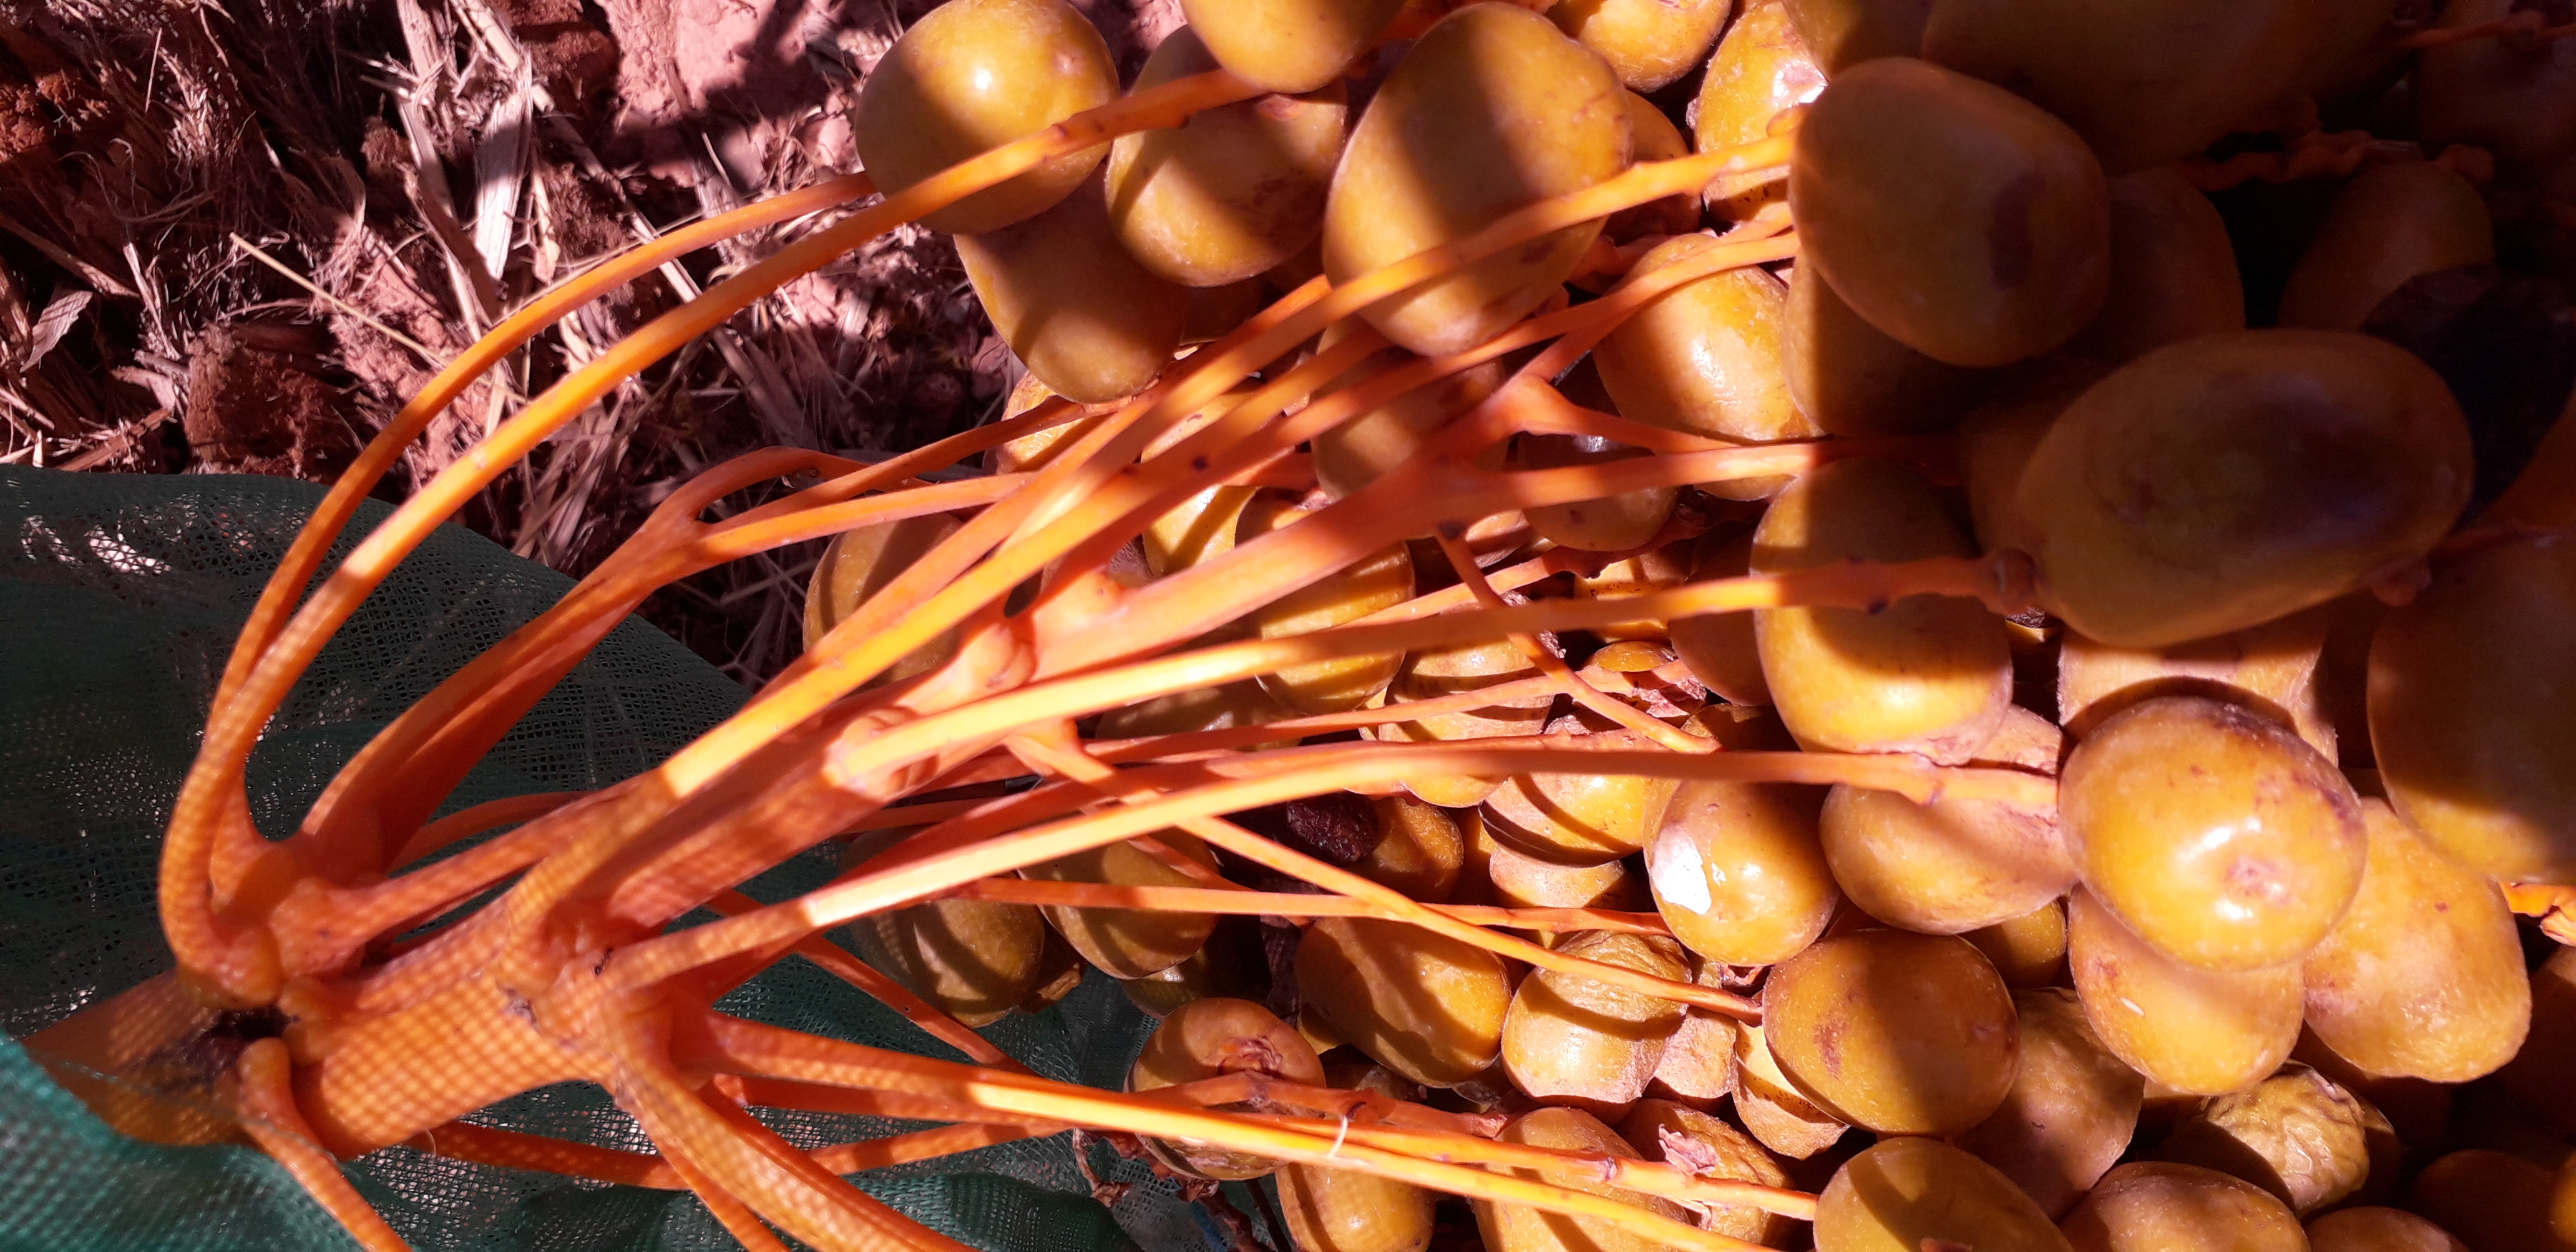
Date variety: Boufagous